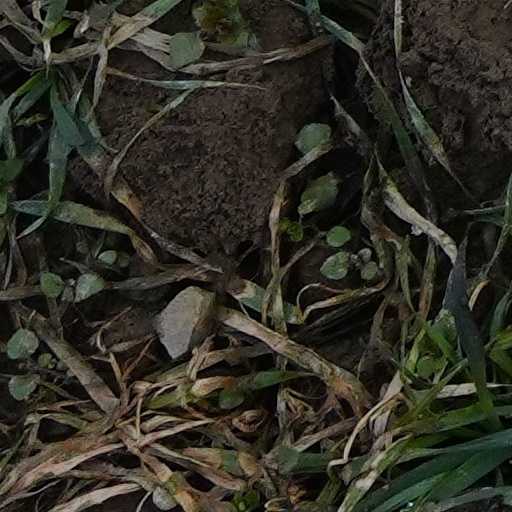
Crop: wheat